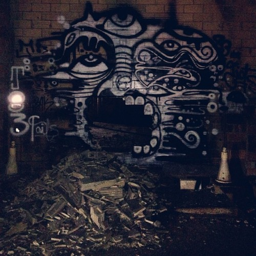
person in the wall art .